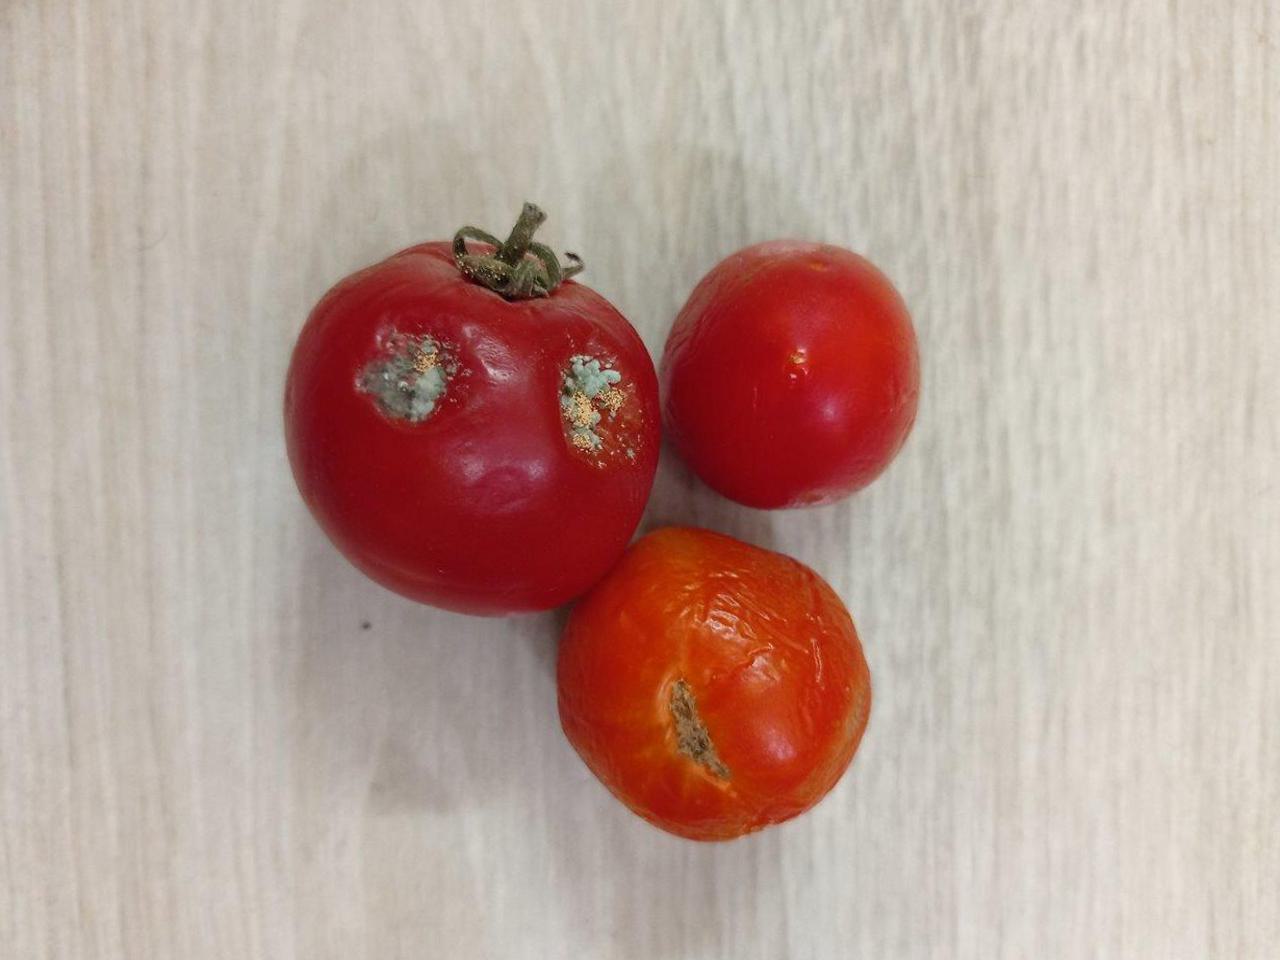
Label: Rotten